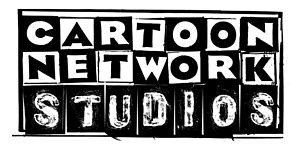
Cartoon Network Studios est un studio d'animation américain. Il s'agit d'une filiale de Cartoon Network qui se concentre principalement sur la réalisation et le développement de séries télévisées pour la chaîne Cartoon Network.